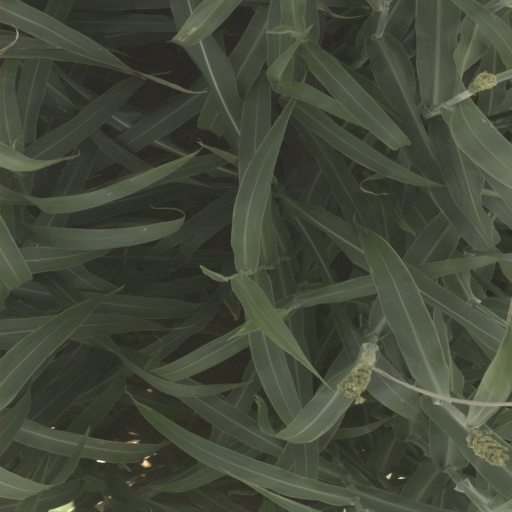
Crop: sorghum